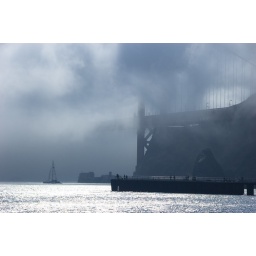
Sailing boat under golden gate bridge